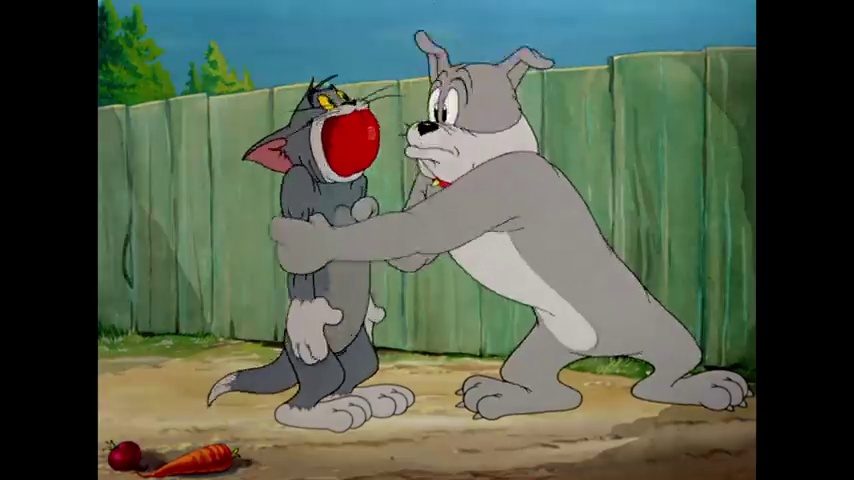
Portrait style: Cartoon Portrait